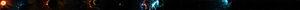
Autre montage plus détaillé montrant les planètes du système solaire avec leurs principaux satellites.
Le Système solaire, ou système solaire, est le système planétaire auquel appartient la Terre. Il est composé d'une étoile, le Soleil, et des objets célestes gravitant autour de lui : les huit planètes confirmées et leurs 185 satellites naturels connus, les cinq planètes naines et leurs neuf satellites naturels connus et les milliards de petits corps. Le système solaire fait partie de la galaxie appelée Voie lactée. Il est situé à environ 8 kpc du centre galactique et effectue une révolution en 225 à 250 millions d'années.